Josh Wright

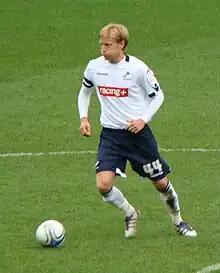
Wright playing for Millwall in 2012

After leaving Scunthorpe, Wright suffered a foot injury ahead of the 2011–12 season, which prevented him from joining a new club. In November 2011, he joined Championship side Millwall on a free transfer following a successful trial period. The club signed Wright on a "short-term deal running until the January 2012 transfer window".